The Brighton to Portsmouth line of the LBSCR

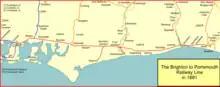
Portsmouth Harbour and most of the inland branches: 1881

Portsmouth station, in the present day named Portsmouth & Southsea station, was built as a simple terminus of the Brighton and Chichester Railway's extension. The lines on Portsea island became joint with the London and South Western Railway and the station was inadequate for the growing traffic. In 1866 the LBSCR extended the station with additional platforms and new buildings.